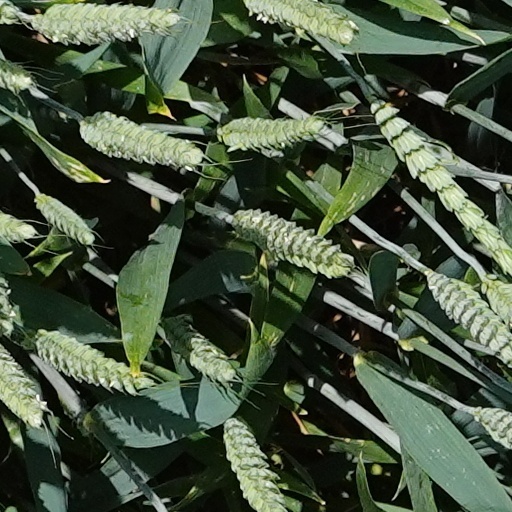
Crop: wheat